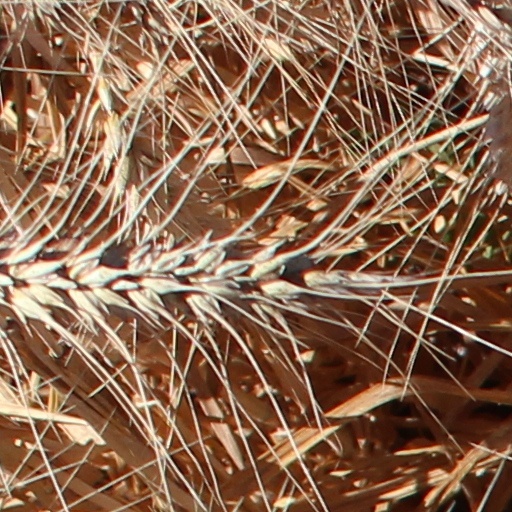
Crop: wheat